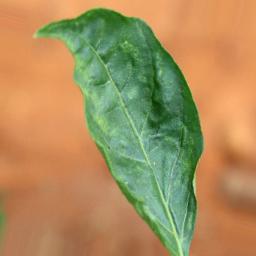
Label: mites_and_trips